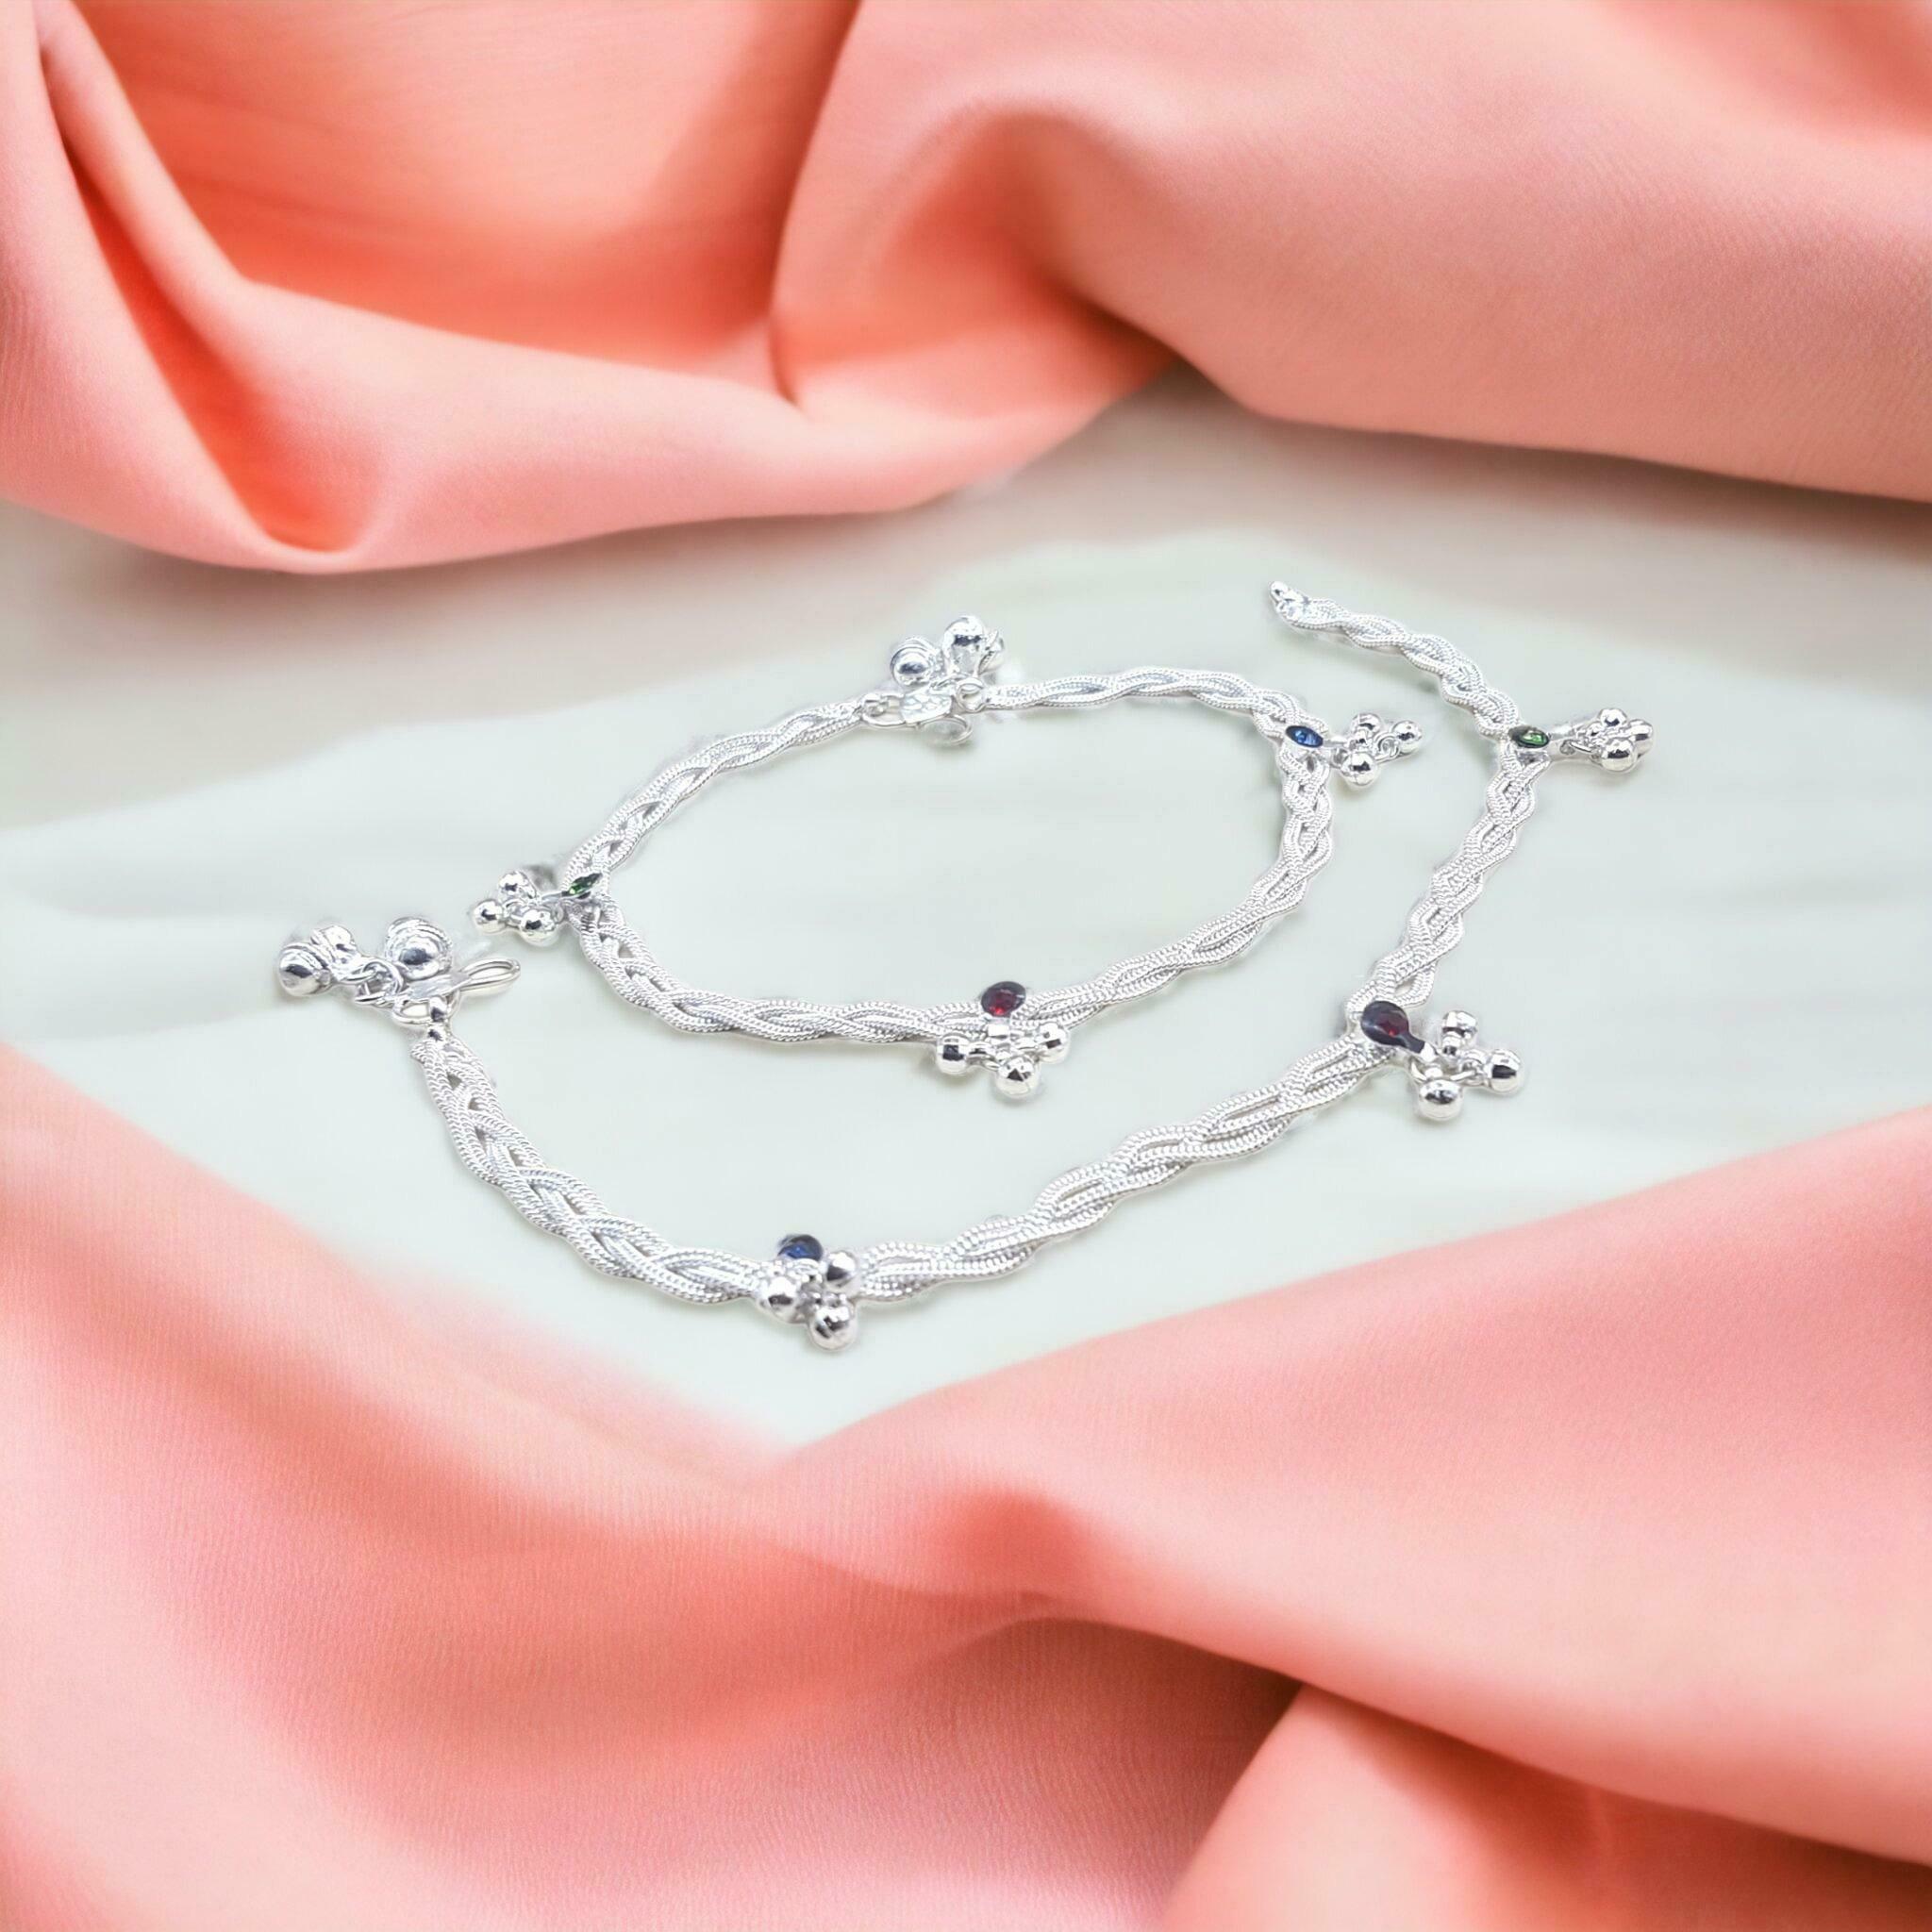
BR Ornaments Allure Graceful Anklet Alloy Anklet (Pack of 2)
Type: Anklet
Brand: BR Ornaments
Price: Rs. 299
 This silver anklet looks good with all indian outfitsor traditional outfits suitable girls and women of all ages. grab this pair of anklets, you will feel stylish ankle and shining silver anklet will make beautiful, you must buy the sns traders anklets you will never go wrong with the latest design, fancy anklets in silver jewellery.